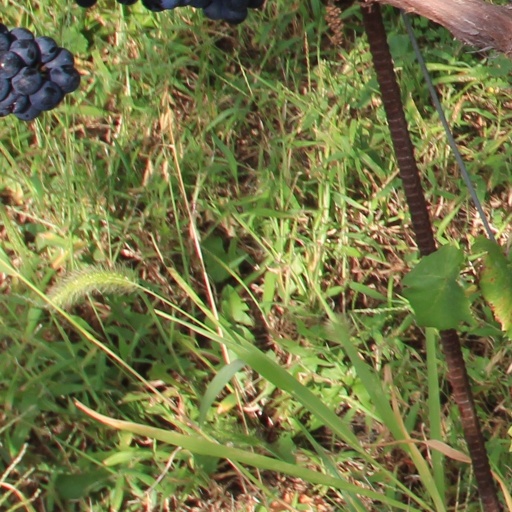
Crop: grape